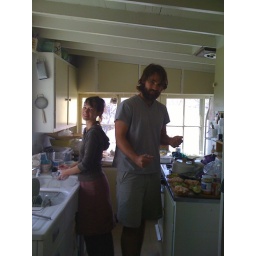
V and Matt in the kitchen of Chantal's house in JT